George W. Woodruff School of Mechanical Engineering

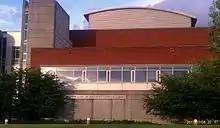
J. Erskine Love Jr. Manufacturing Building

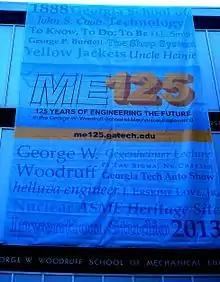
125 Year Anniversary Banner

The G. W. Woodruff School offers two undergraduate degrees, five graduate degrees, and four post-graduate degrees.